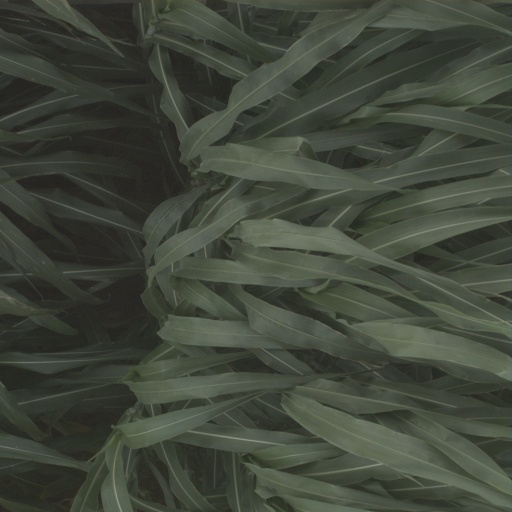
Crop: sorghum